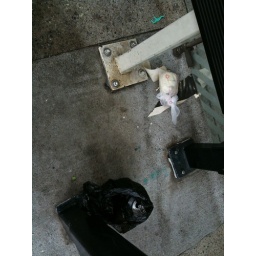
A floss pick, a bag which contains wheat bread crust and a rubber glove, and a malt beer in a black bag.